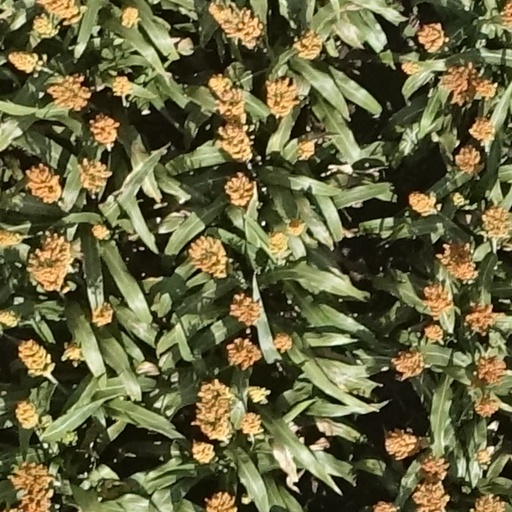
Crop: sorghum